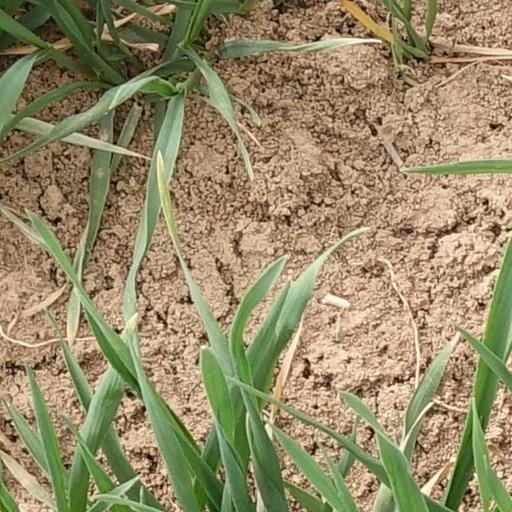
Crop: wheat